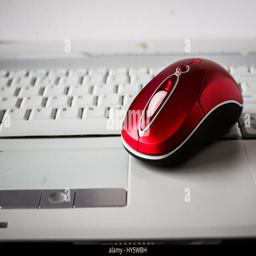
a beautiful red wireless mouse on the white keyboard of a laptop .